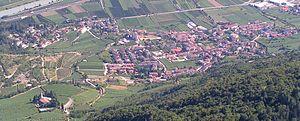
Pomarolo est une commune italienne d'environ 2 400 habitants située dans la province autonome de Trente dans la région du Trentin-Haut-Adige dans le nord-est de l'Italie.